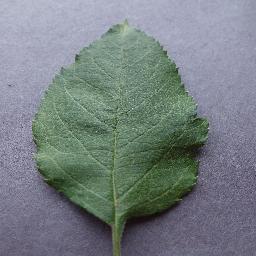
Label: Apple___healthy